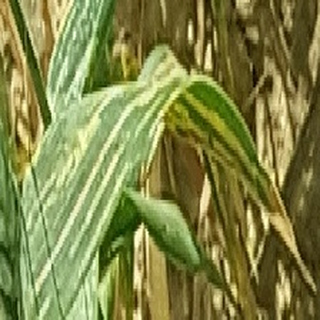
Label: wheat_yellow_rust